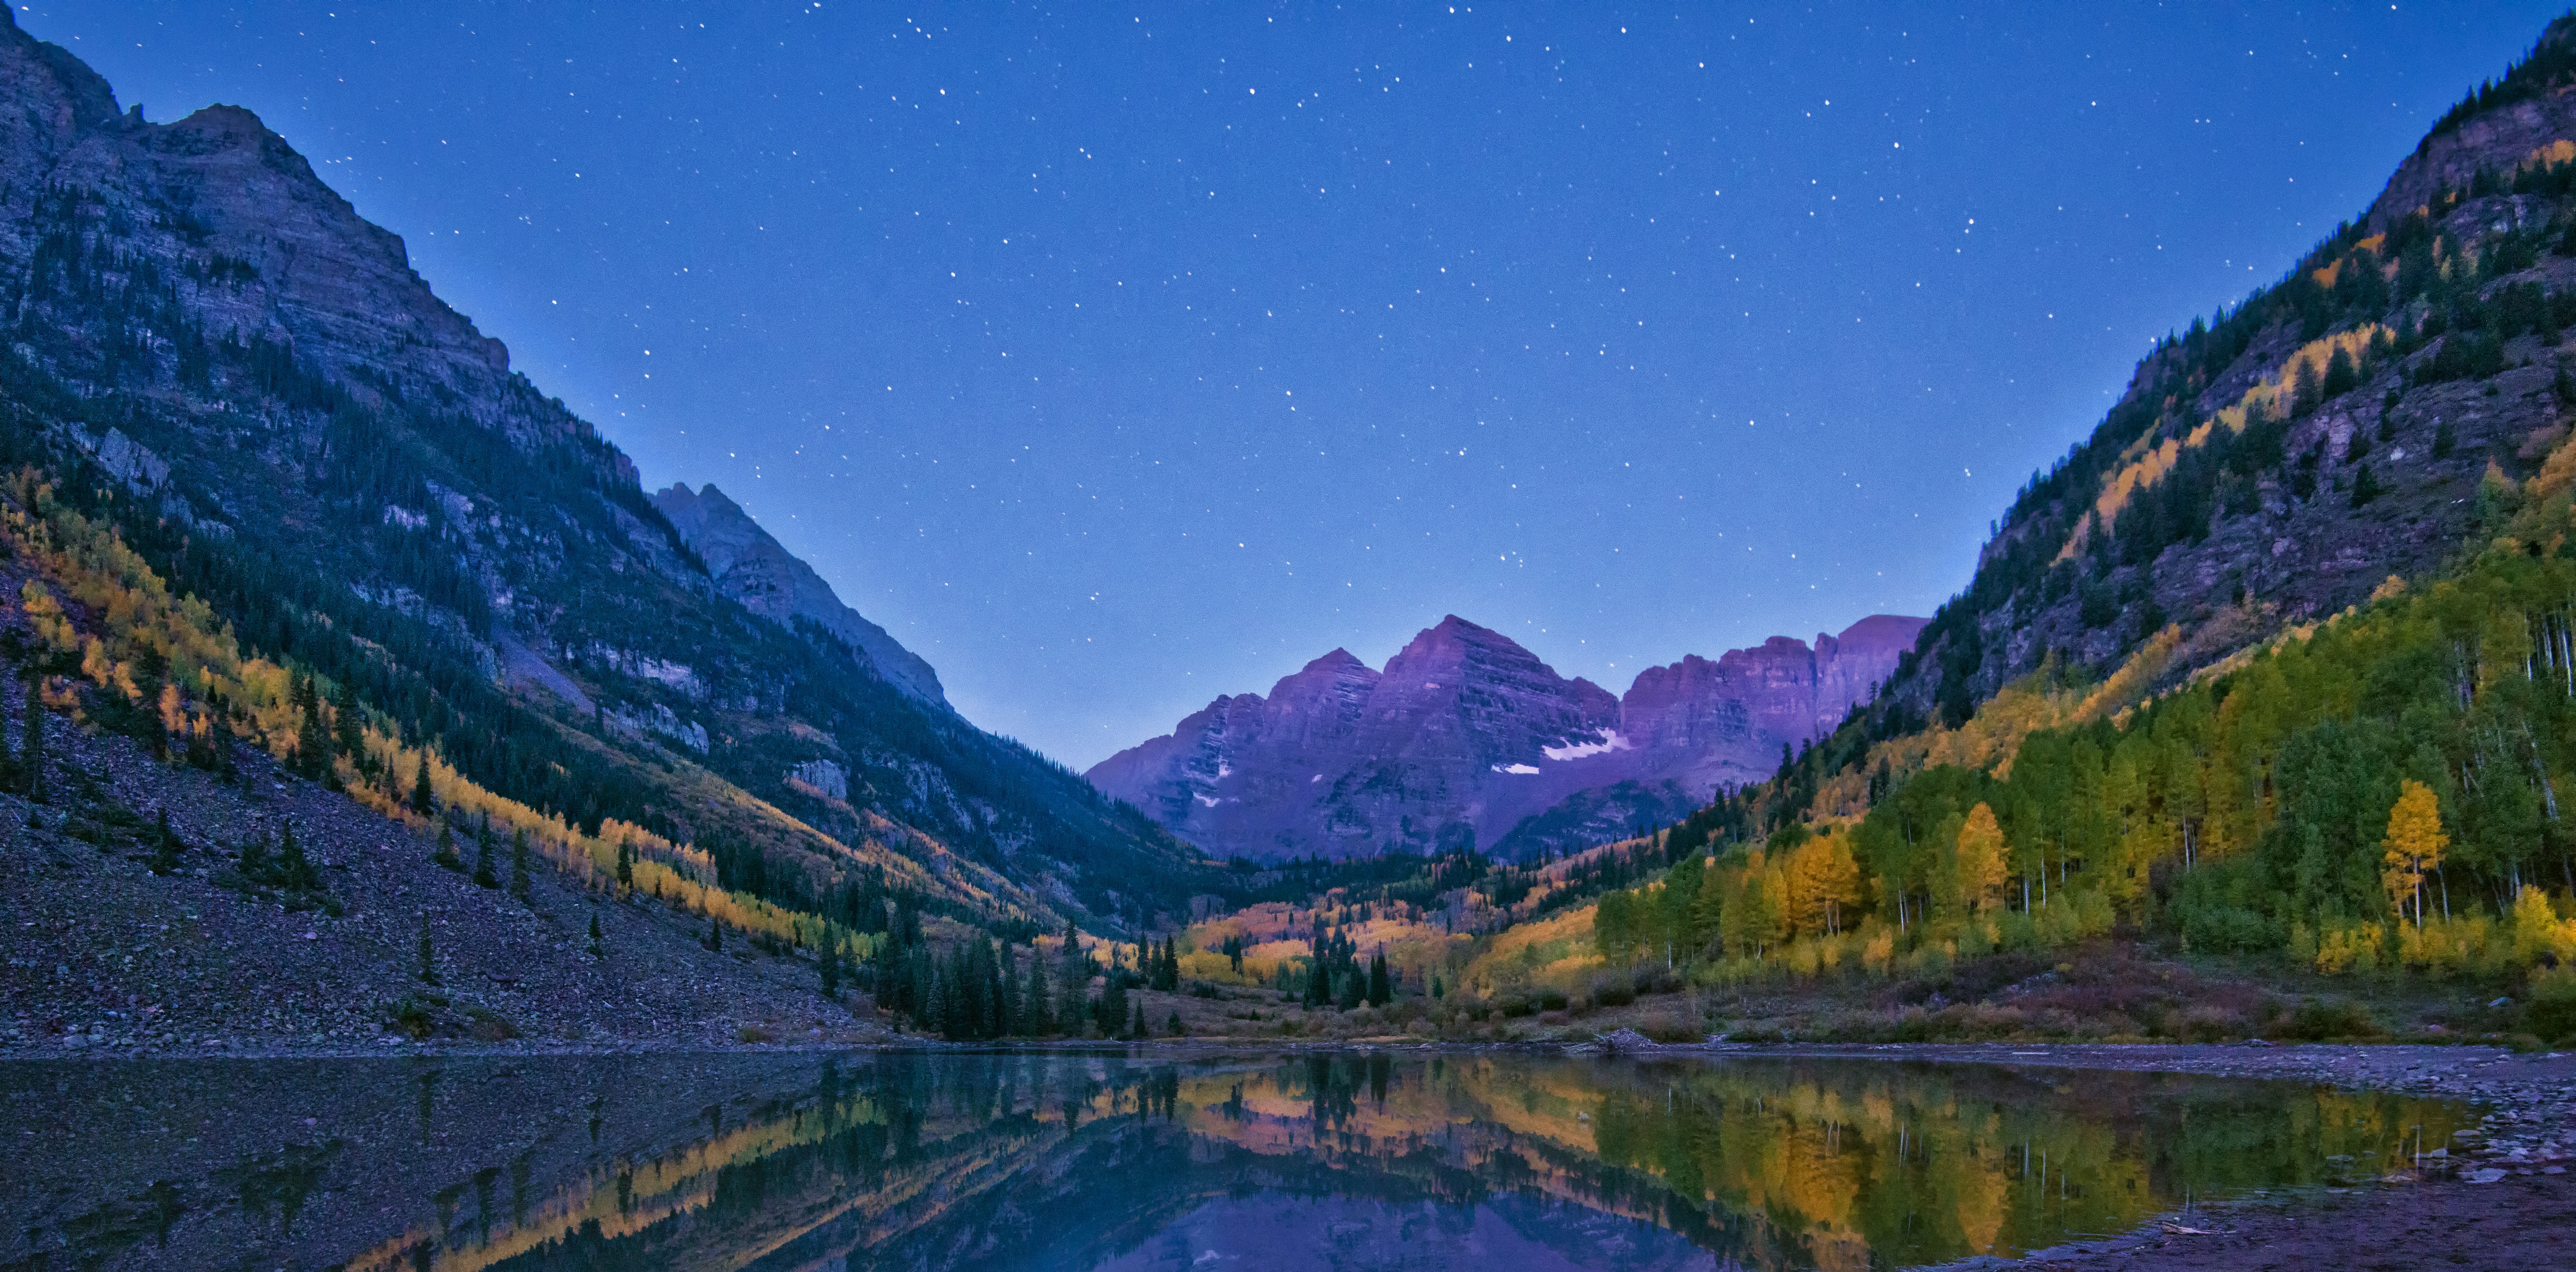
landscape, wilderness, mountain, meadow, lake, valley, mountain range, autumn, fjord, ridge, cool image, alps, plateau, i, nikond800e, ecosystem, maroonbells, landform, maroonlake, alpenglow, geographical feature, mountainous landforms